Peter Grant (footballer, born 1965)

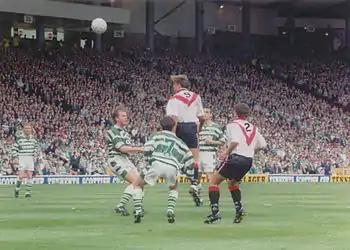
Celtic v Airdrie, 1995 Scottish Cup Final; Grant on far left

Celtic would experience a barren period after 1989, consistently failing to challenge for silverware and almost going bankrupt in 1993. 1994 saw the arrival as Celtic manager of Grant's former teammate Tommy Burns who saw Grant as being pivotal in his plans to revive the club. The barren period would end in 1995 with Celtic winning the 1995 Scottish Cup Final against Airdrie, with Grant at the heart of the team. Only a few weeks before, Grant had received a bad knee injury in the final league game of the season, but he concealed the severity of this injury and played through the pain barrier to help Celtic to their first trophy in 6 years. Grant maintained his place as a regular (31 appearances) in the 1995–96 season. His loyalty to Celtic was rewarded with a testimonial match, played against Bayern Munich in January 1997.